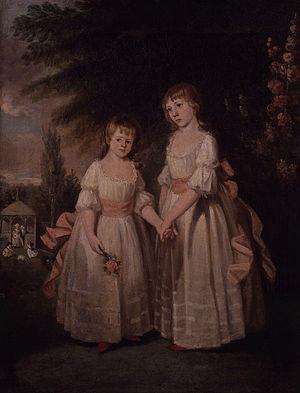
Ann Taylor ou Ann Martin est une écrivaine britannique. Ses enfants, Ann et Jane Taylor, sont également des écrivaines reconnues.